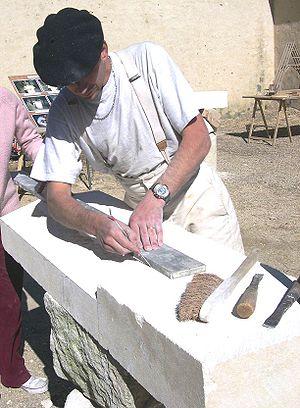
Tailleur de pierre en train de tracer son bloc de calcaire à l'aide d'une pointe et d'une règle. Photo de So Leblanc, libre de droit. fr:Commons:Category:Stonemasons
Le tailleur de pierre est un professionnel du bâtiment, artisan ou compagnon, qui réalise des éléments architecturaux en pierre de taille : murs, arcs, linteaux, plate-bande, voûtes, piliers, colonnes, frontons, corniches, balustrades, cheminées, escaliers, etc. Son domaine professionnel est la taille de pierre.